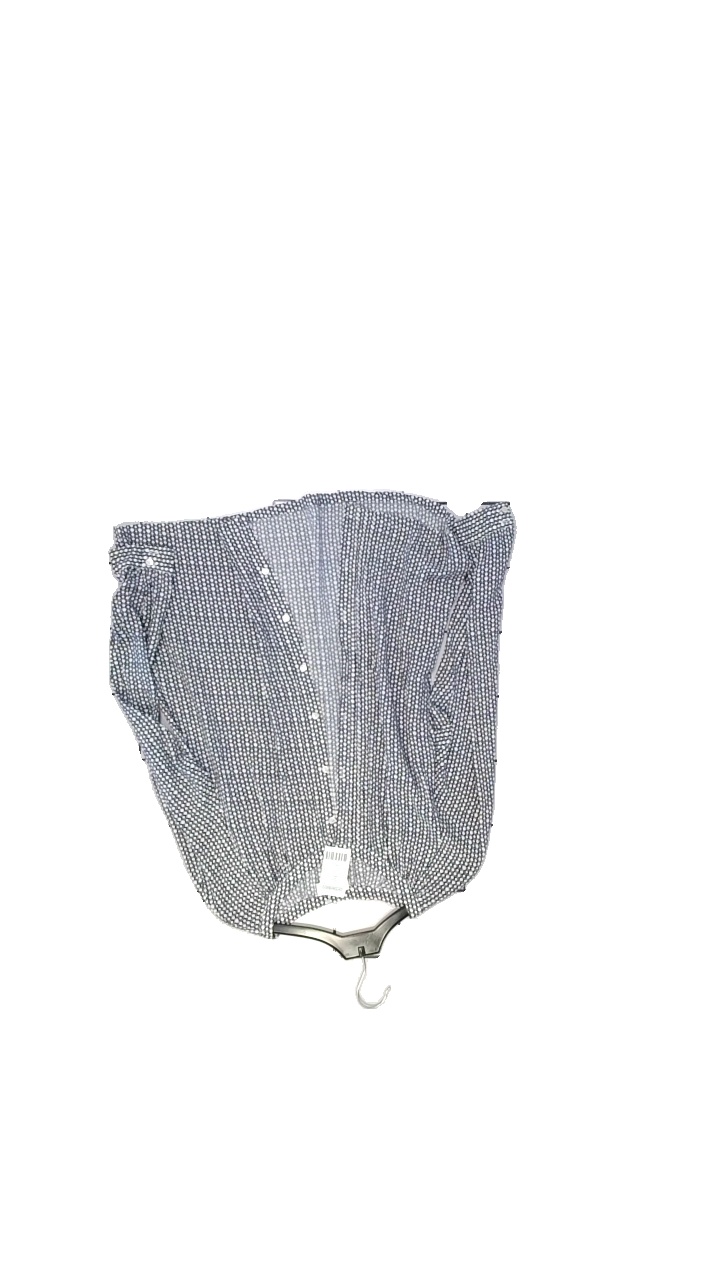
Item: Blouse (Ladies)
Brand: Bondelid
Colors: White, Blue
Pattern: Geometric print
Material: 100% Viscose
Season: Summer
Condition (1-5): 5
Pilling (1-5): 4
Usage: Reuse
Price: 150-250